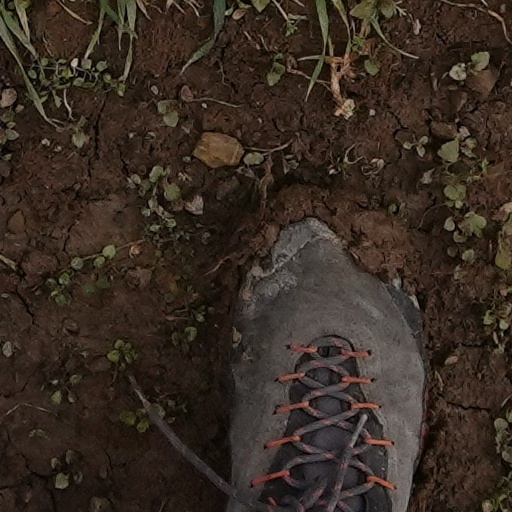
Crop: wheat